Those Who Make Revolution Halfway Only Dig Their Own Graves

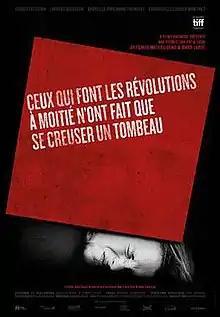
Film poster

Those Who Make Revolution Halfway Only Dig Their Own Graves is a 2016 Canadian drama film directed by Mathieu Denis and Simon Lavoie. It stars Charlotte Aubin, Laurent Bélanger, Emmanuelle Lussier-Martinez and Gabrielle Tremblay as four young people, veterans of the 2012 Quebec student protests, who have been disillusioned by the failure of their past activism to effect meaningful social change and now engage in small-scale public vandalism.